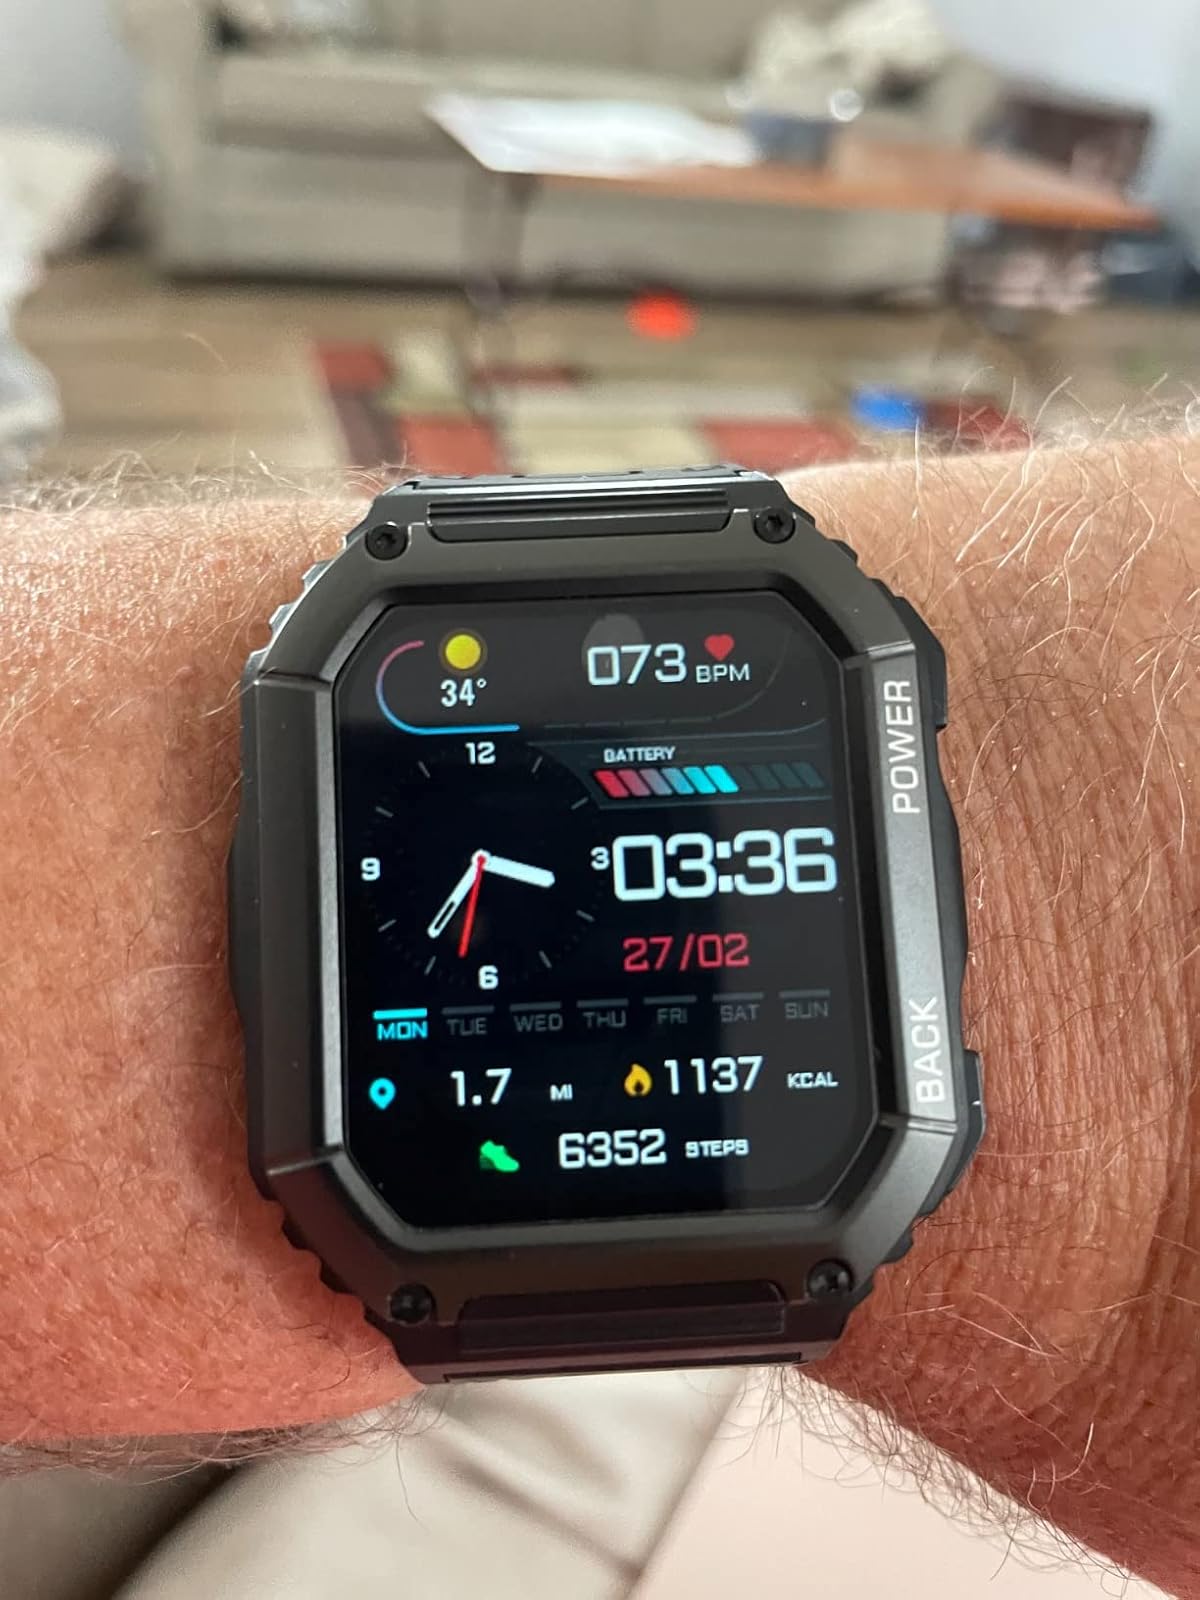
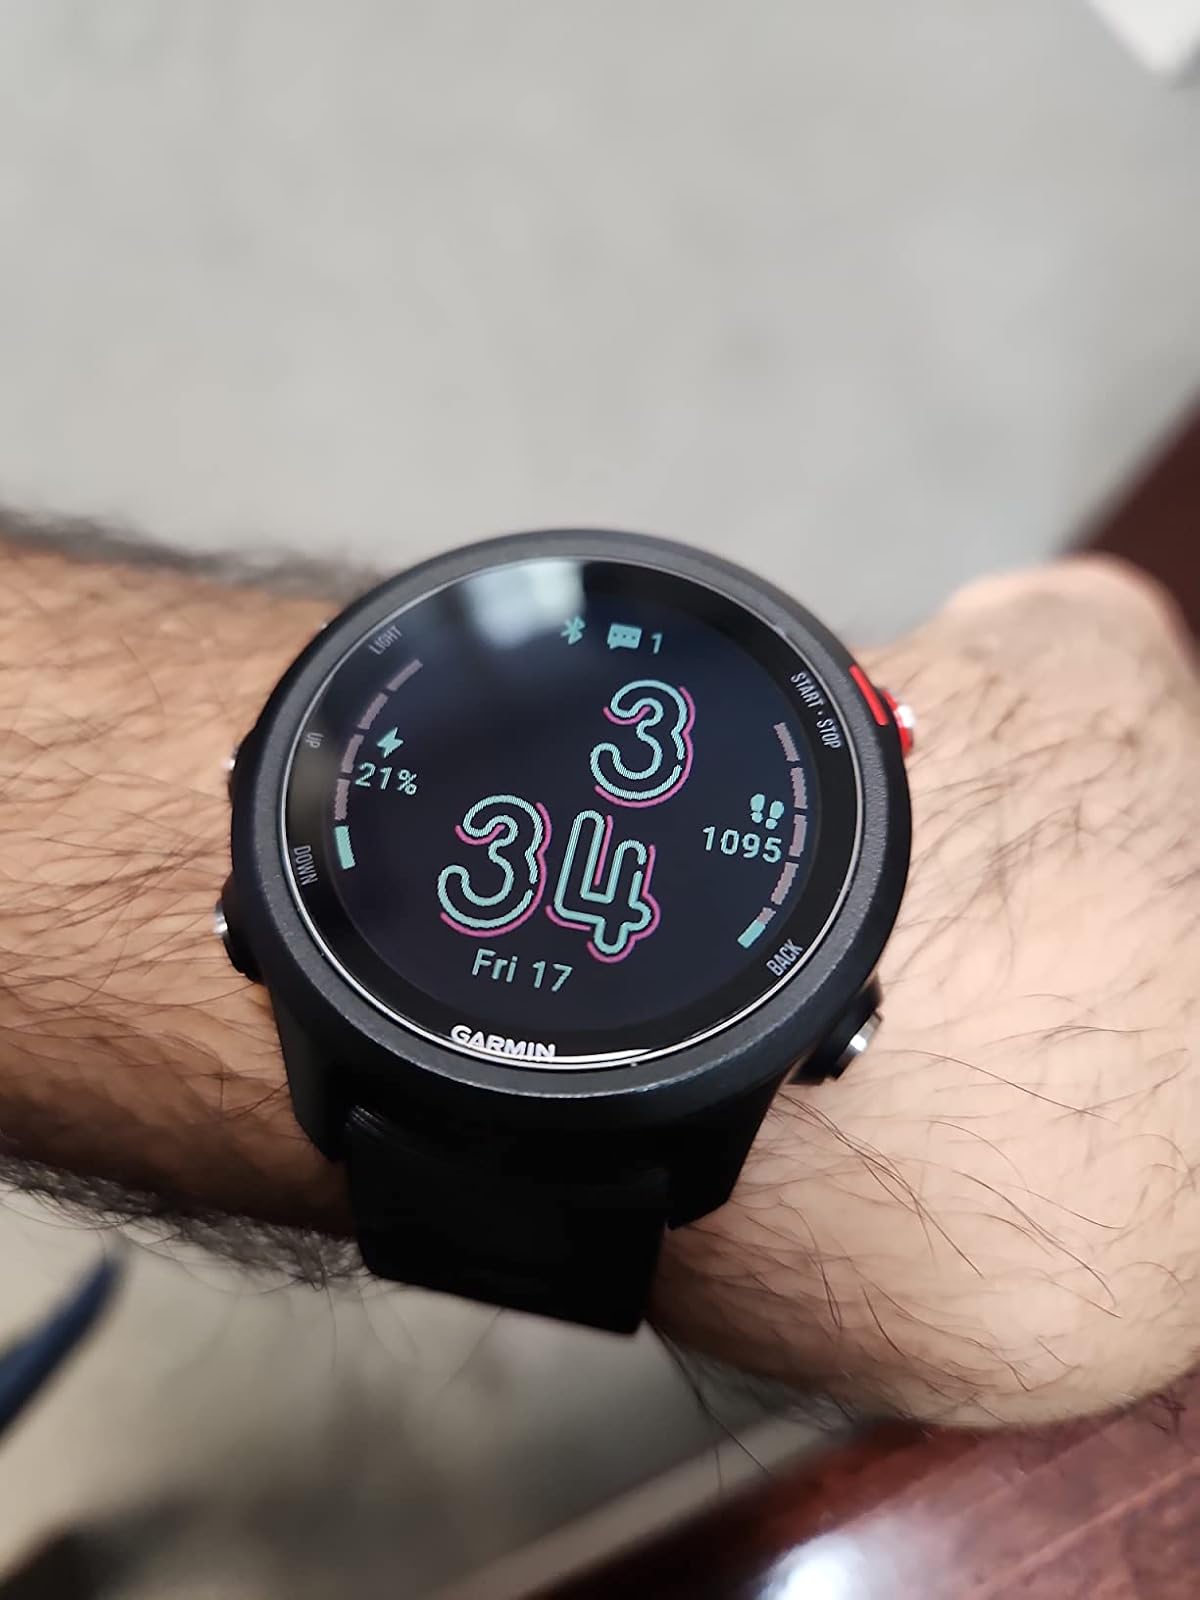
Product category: smartwatch
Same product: no